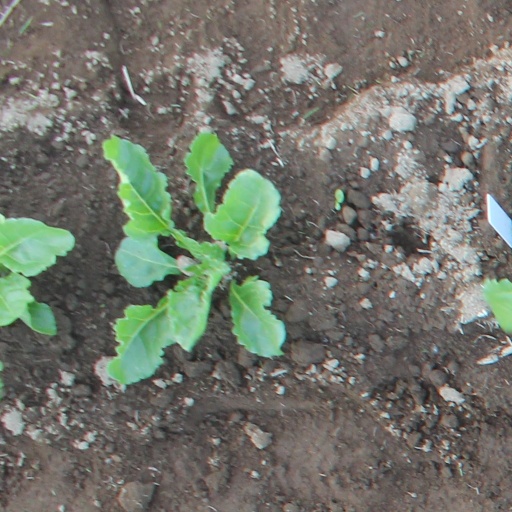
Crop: sugar beet